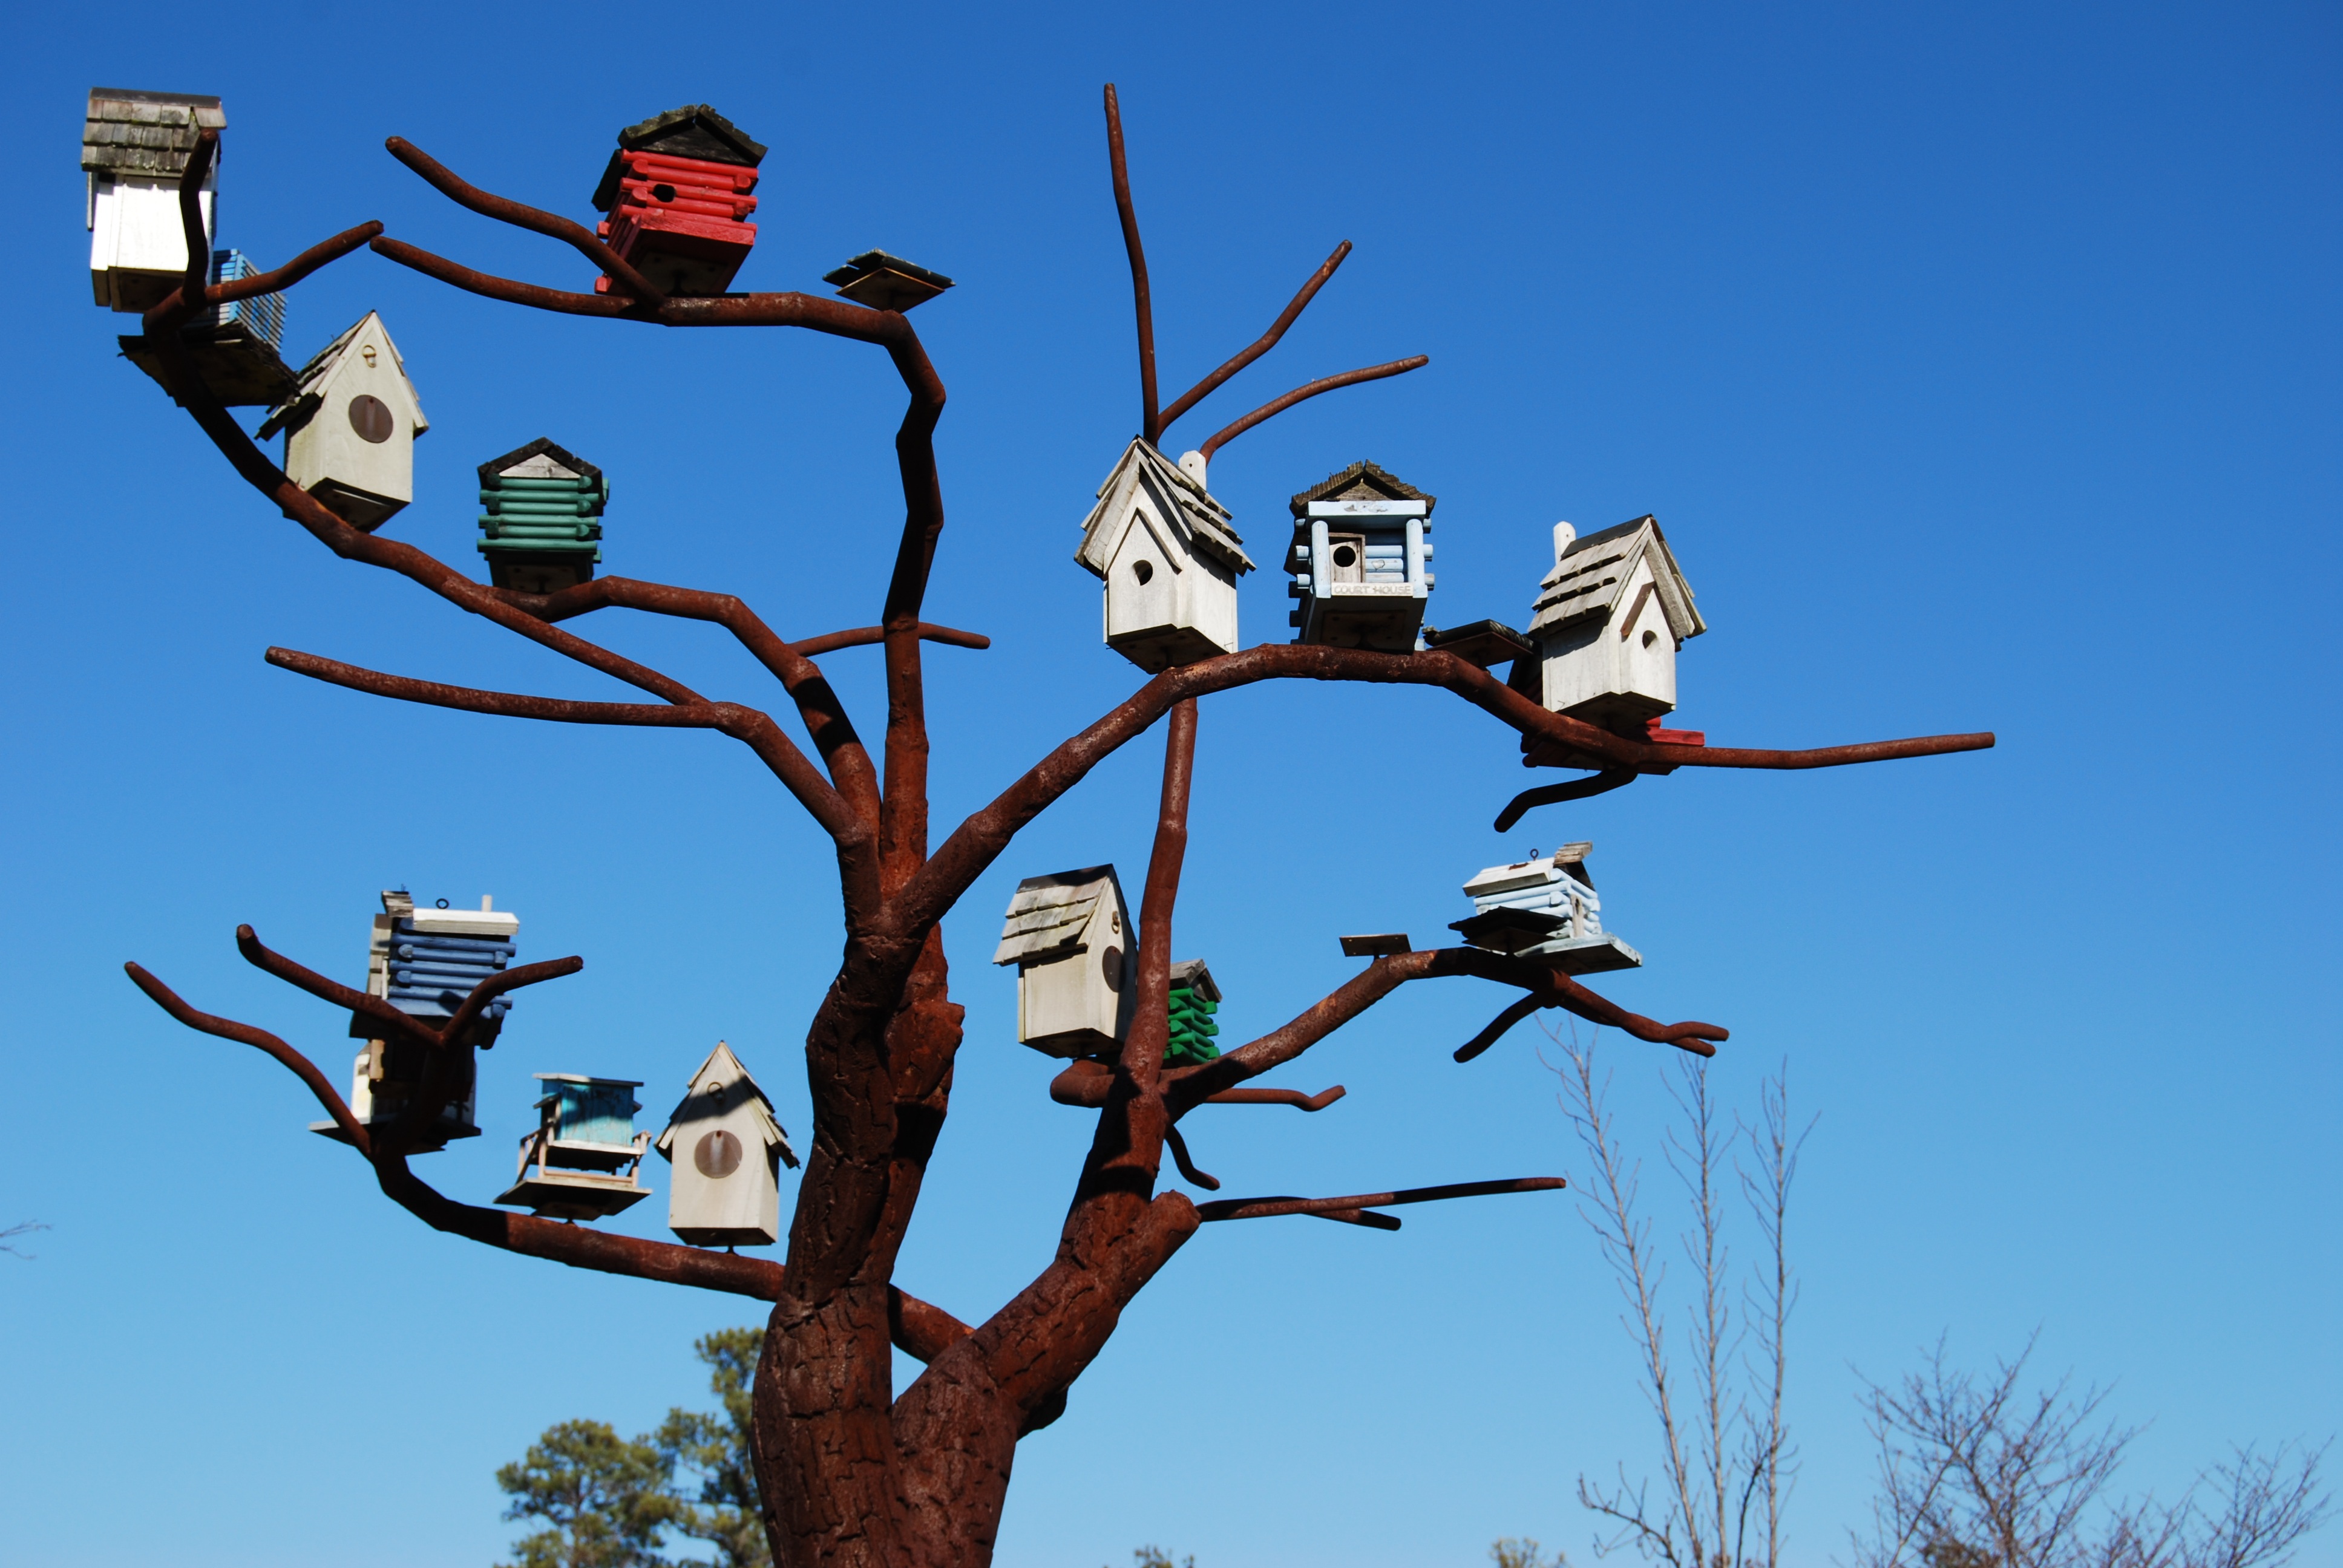
branch, bird, sky, flower, wind, sculpture, north carolina, museum of art, bird houses, steel tree, perching bird